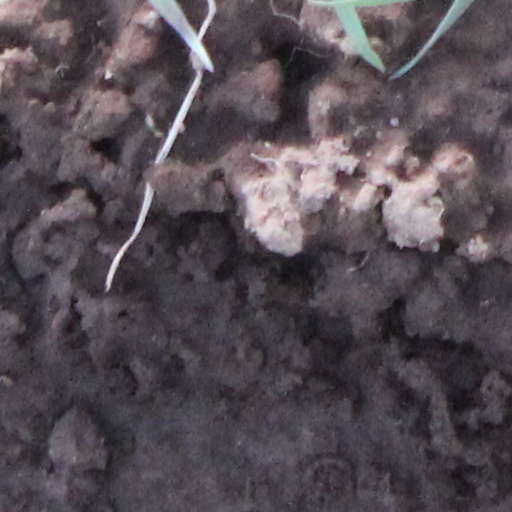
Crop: wheat